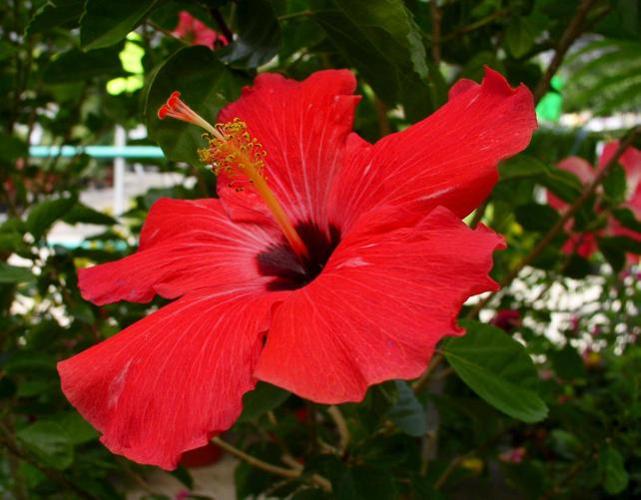
Label: hibiscus